Kazakhstan at the 2011 Asian Winter Games

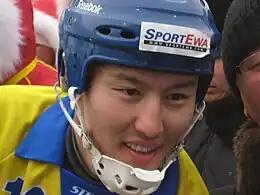
The best goalscorer of the tournament, Rauan Isaliyev

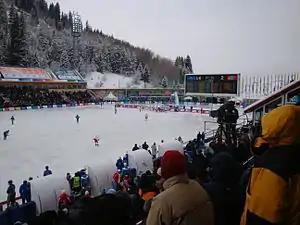
The final between Kazakhstan and Mongolia

Kazakhstan will send a team of 21 athletes. The team includes Olympic silver medalist Elena Khrustaleva.